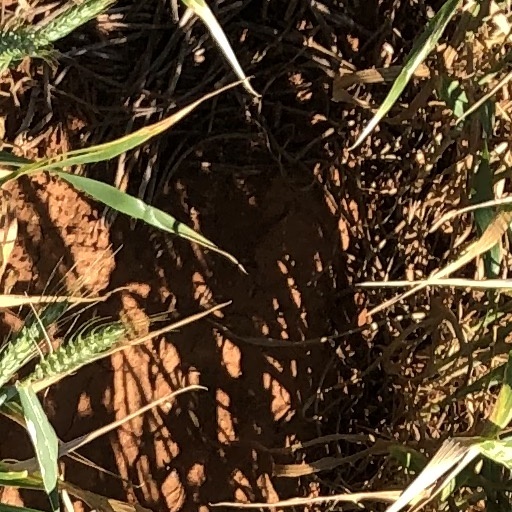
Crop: wheat